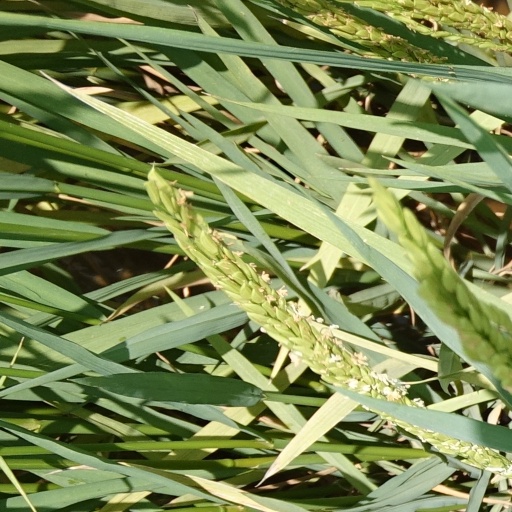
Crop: rice